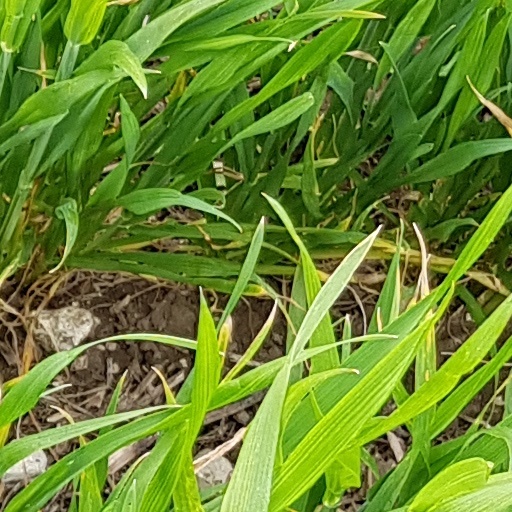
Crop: wheat